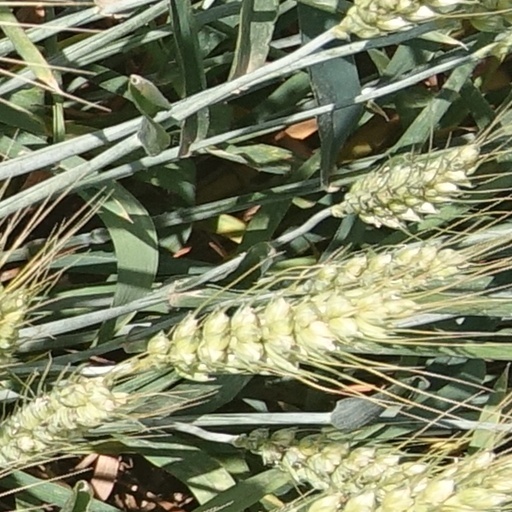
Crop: wheat